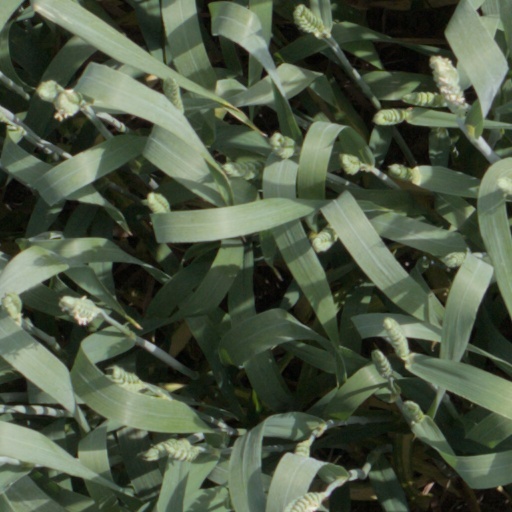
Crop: wheat